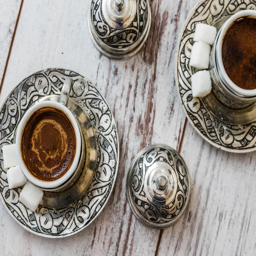
steaming coffee brewed in a special way